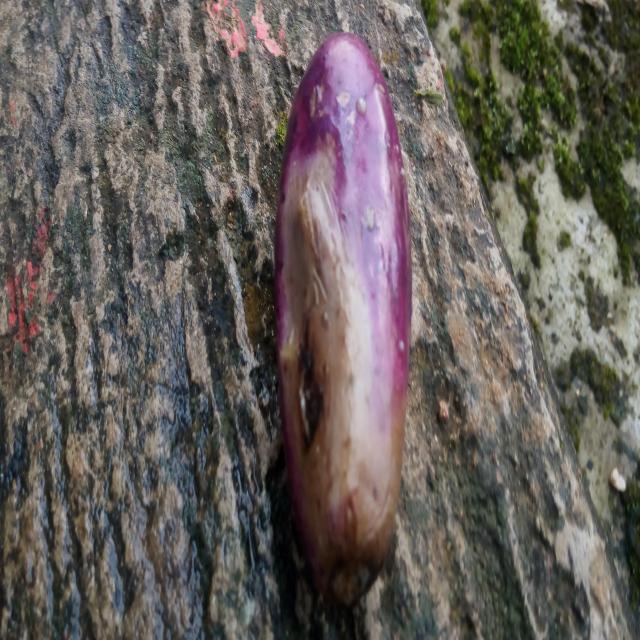
Plum grade: rotten